Out of the Dark (2014 film)

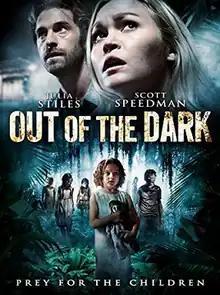
Promotional release poster

Out of the Dark (Spanish: "Aguas rojas") is a 2014 English-language supernatural thriller film starring Julia Stiles, Scott Speedman, and Stephen Rea. The independent Spanish-Colombian co-production is directed by Lluís Quílez based on a screenplay by Alex Pastor, David Pastor, and Javier Gullón. Filming took place in Colombia between April 2013 and July 2013, after which it entered post-production. The film premiered at Germany's Fantasy Filmfest on , 2014.